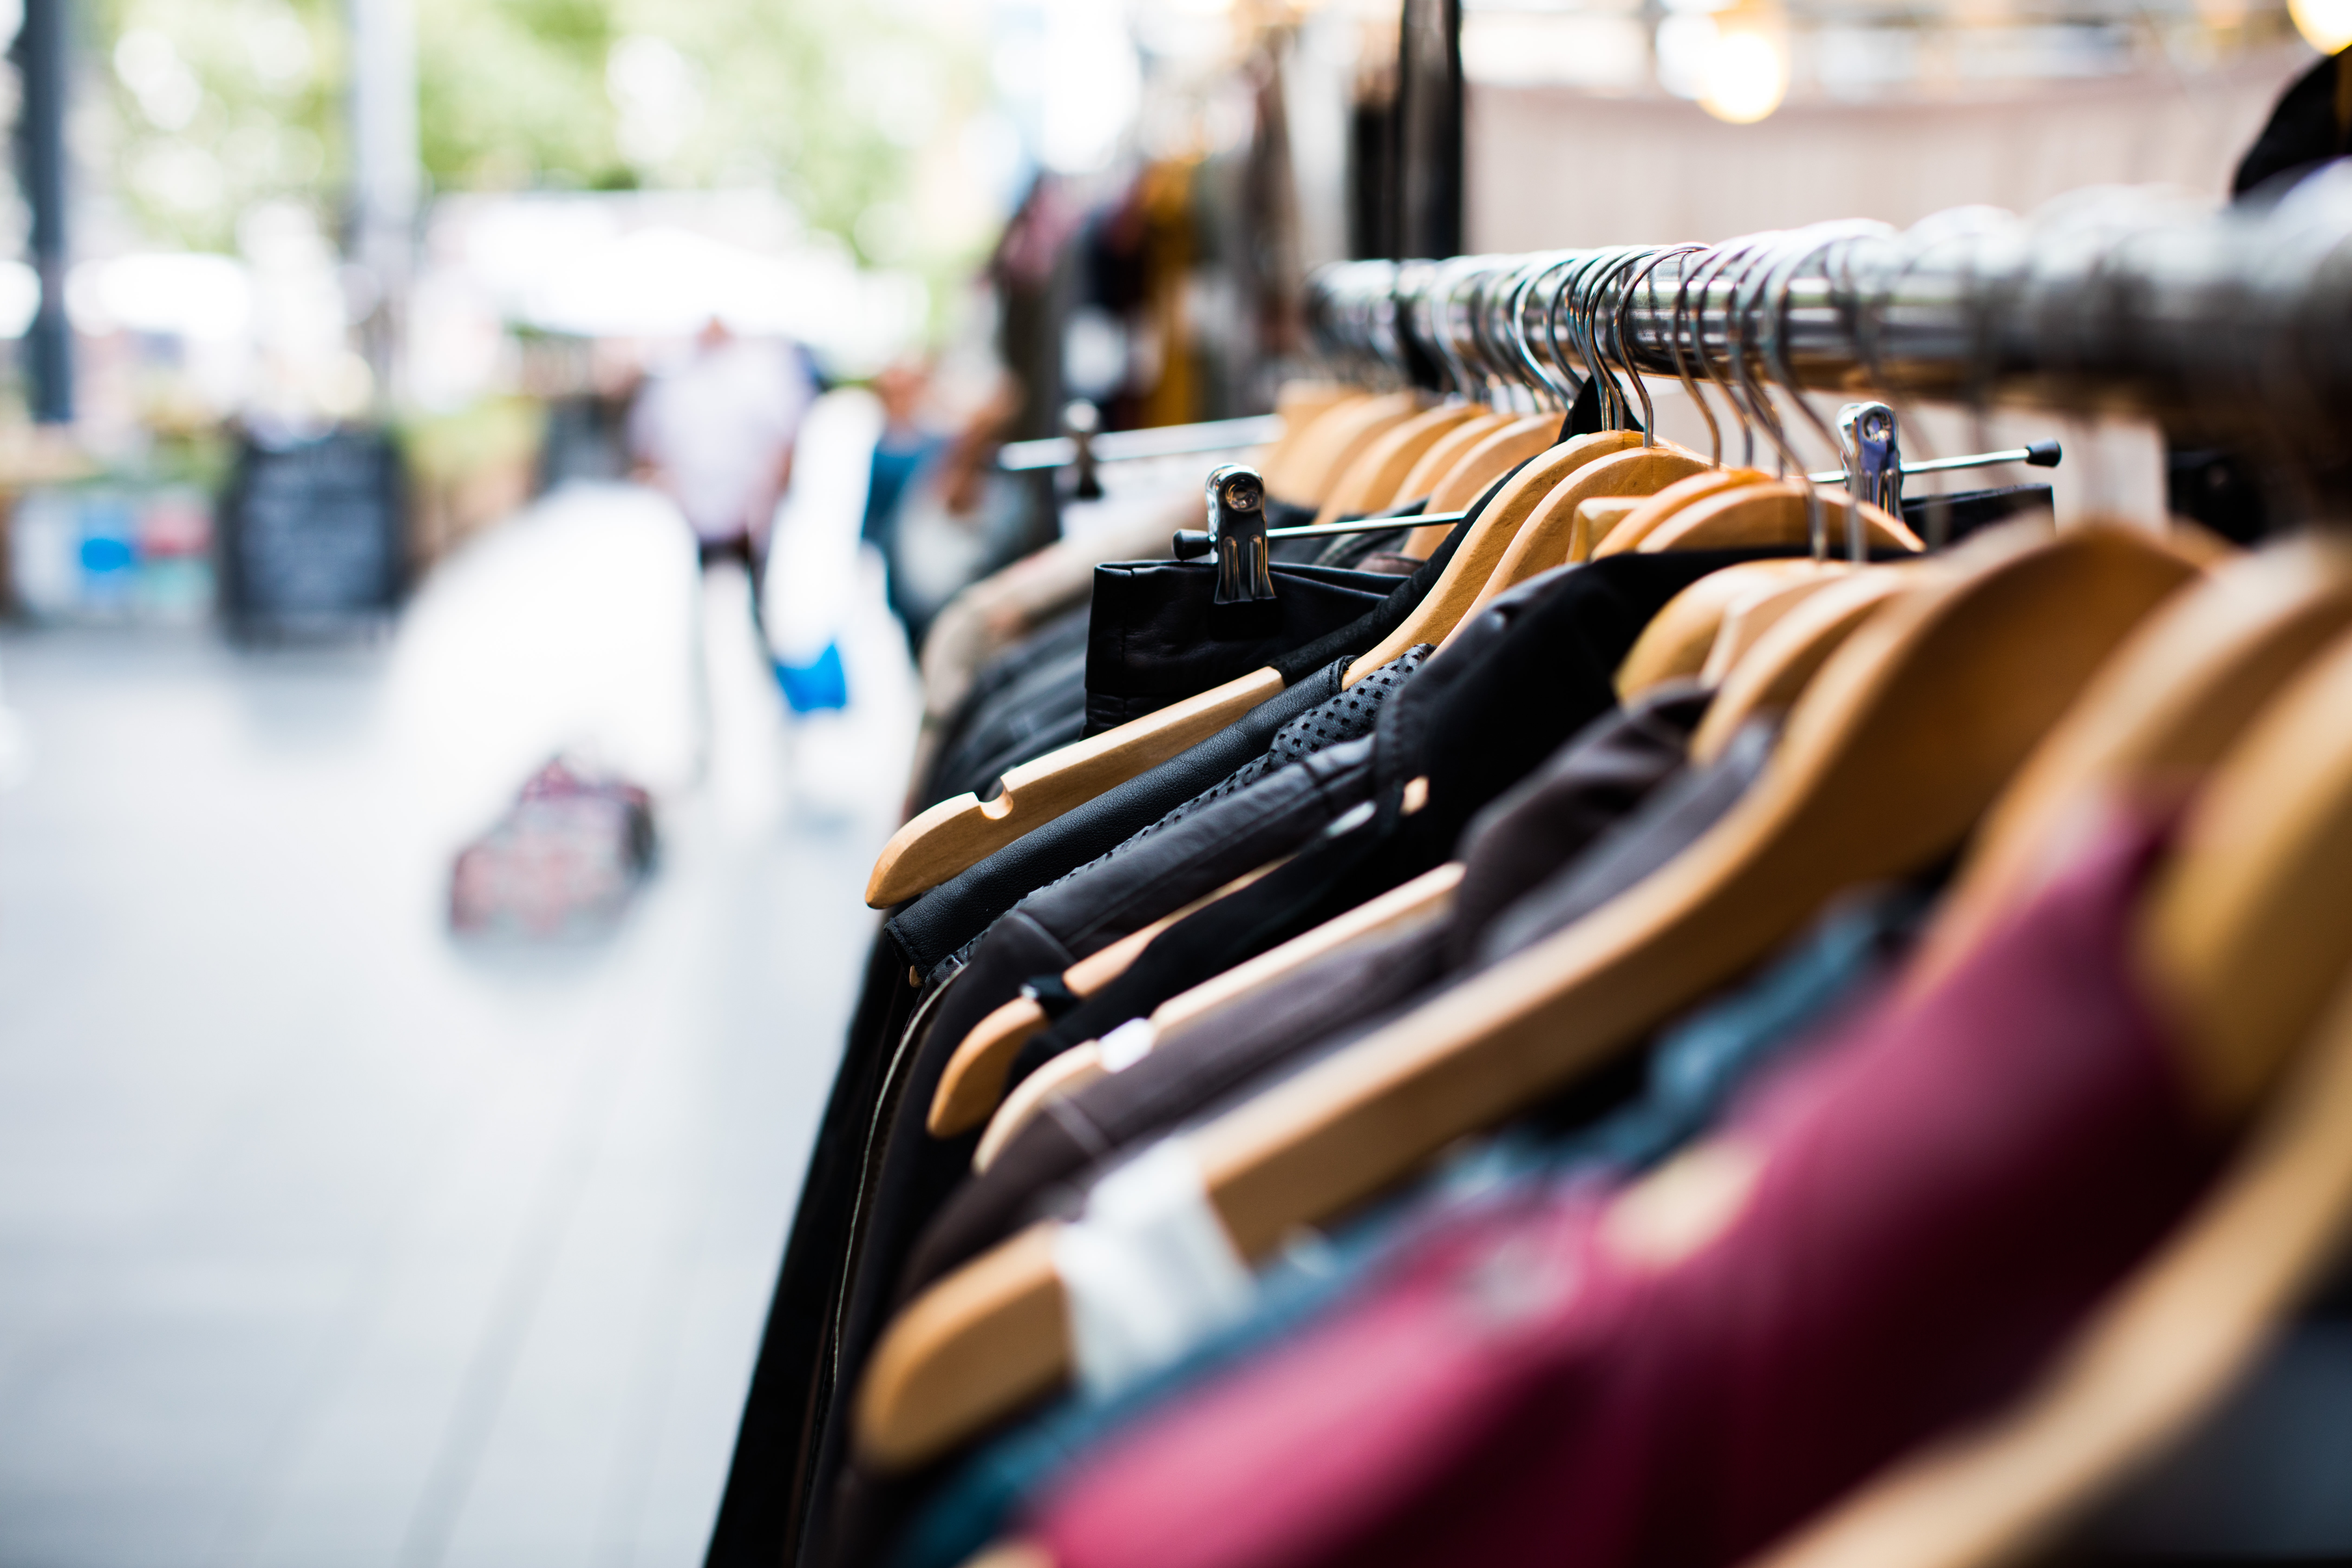
blur, people, hanger, shop, spring, vehicle, color, market, blue, rack, shopping, jacket, shirt, close up, focus, wear